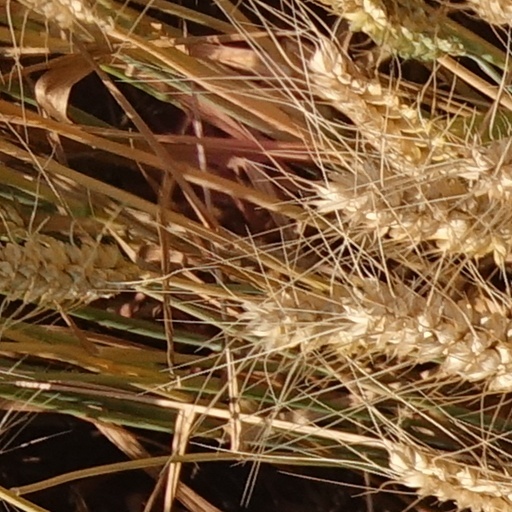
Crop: wheat